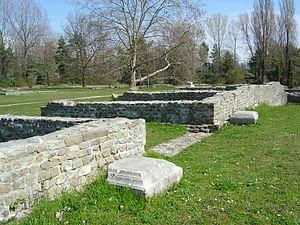
Vestiges archéologiques de Lousonna